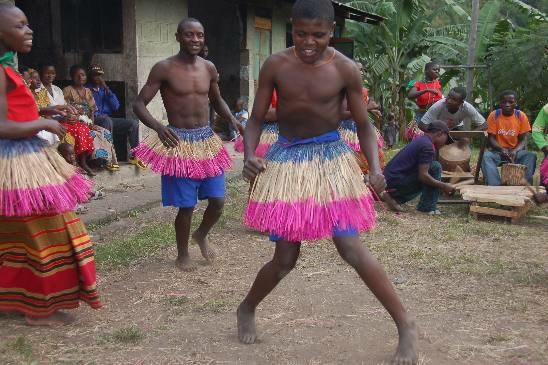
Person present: Yes